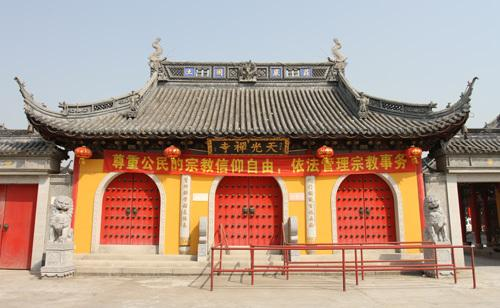
地标名称：天光禅寺
所在城市：上海市·青浦区